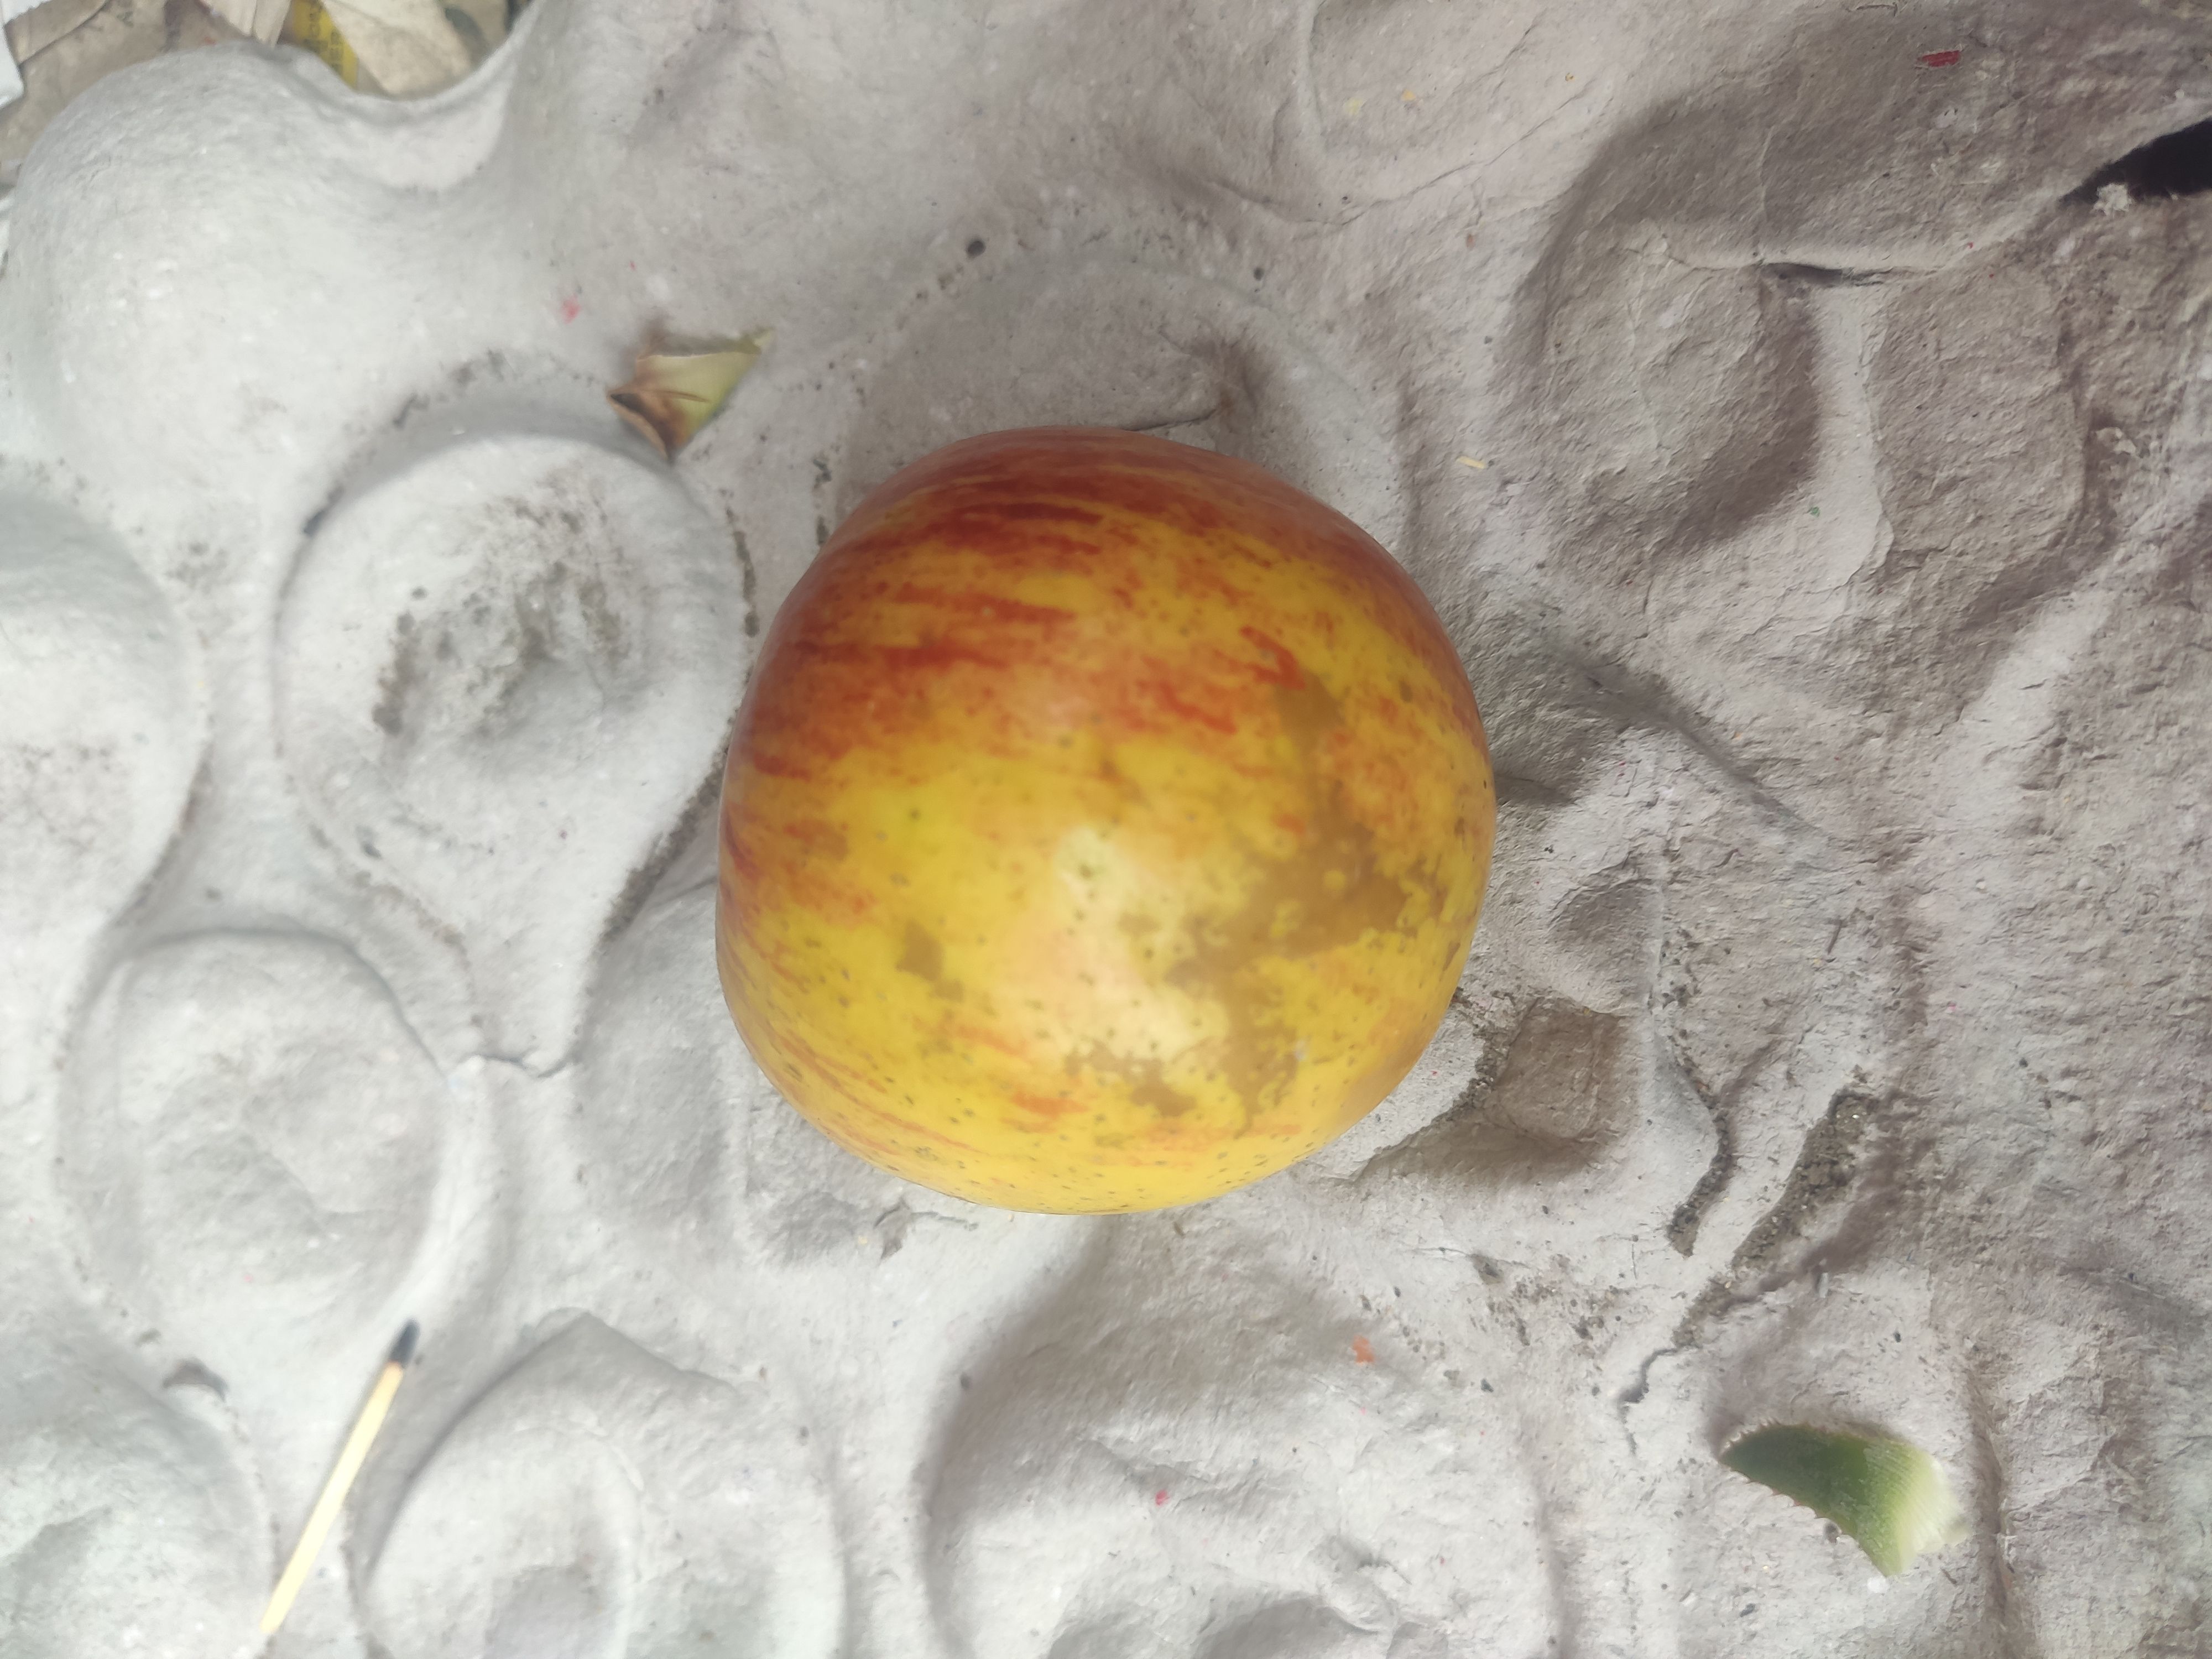
Fruit: apple
Grade: 2nd-grade